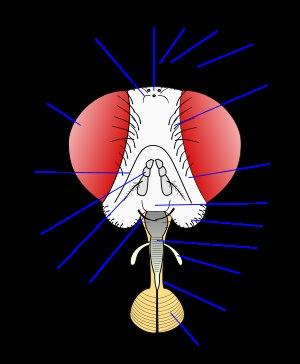
La chétotaxie est l'étude de l'arrangement des soies d'un insecte ou d'un acarien qui entre en compte dans la classification scientifique des espèces basée sur la position et la taille des poils. Par exemple, elle est importante pour la description des diptères grâce à une formalisation entreprise par Ernst August Girschner. Le terme de chétotaxie a été proposé plus tard par Carl Robert Osten-Sacken.